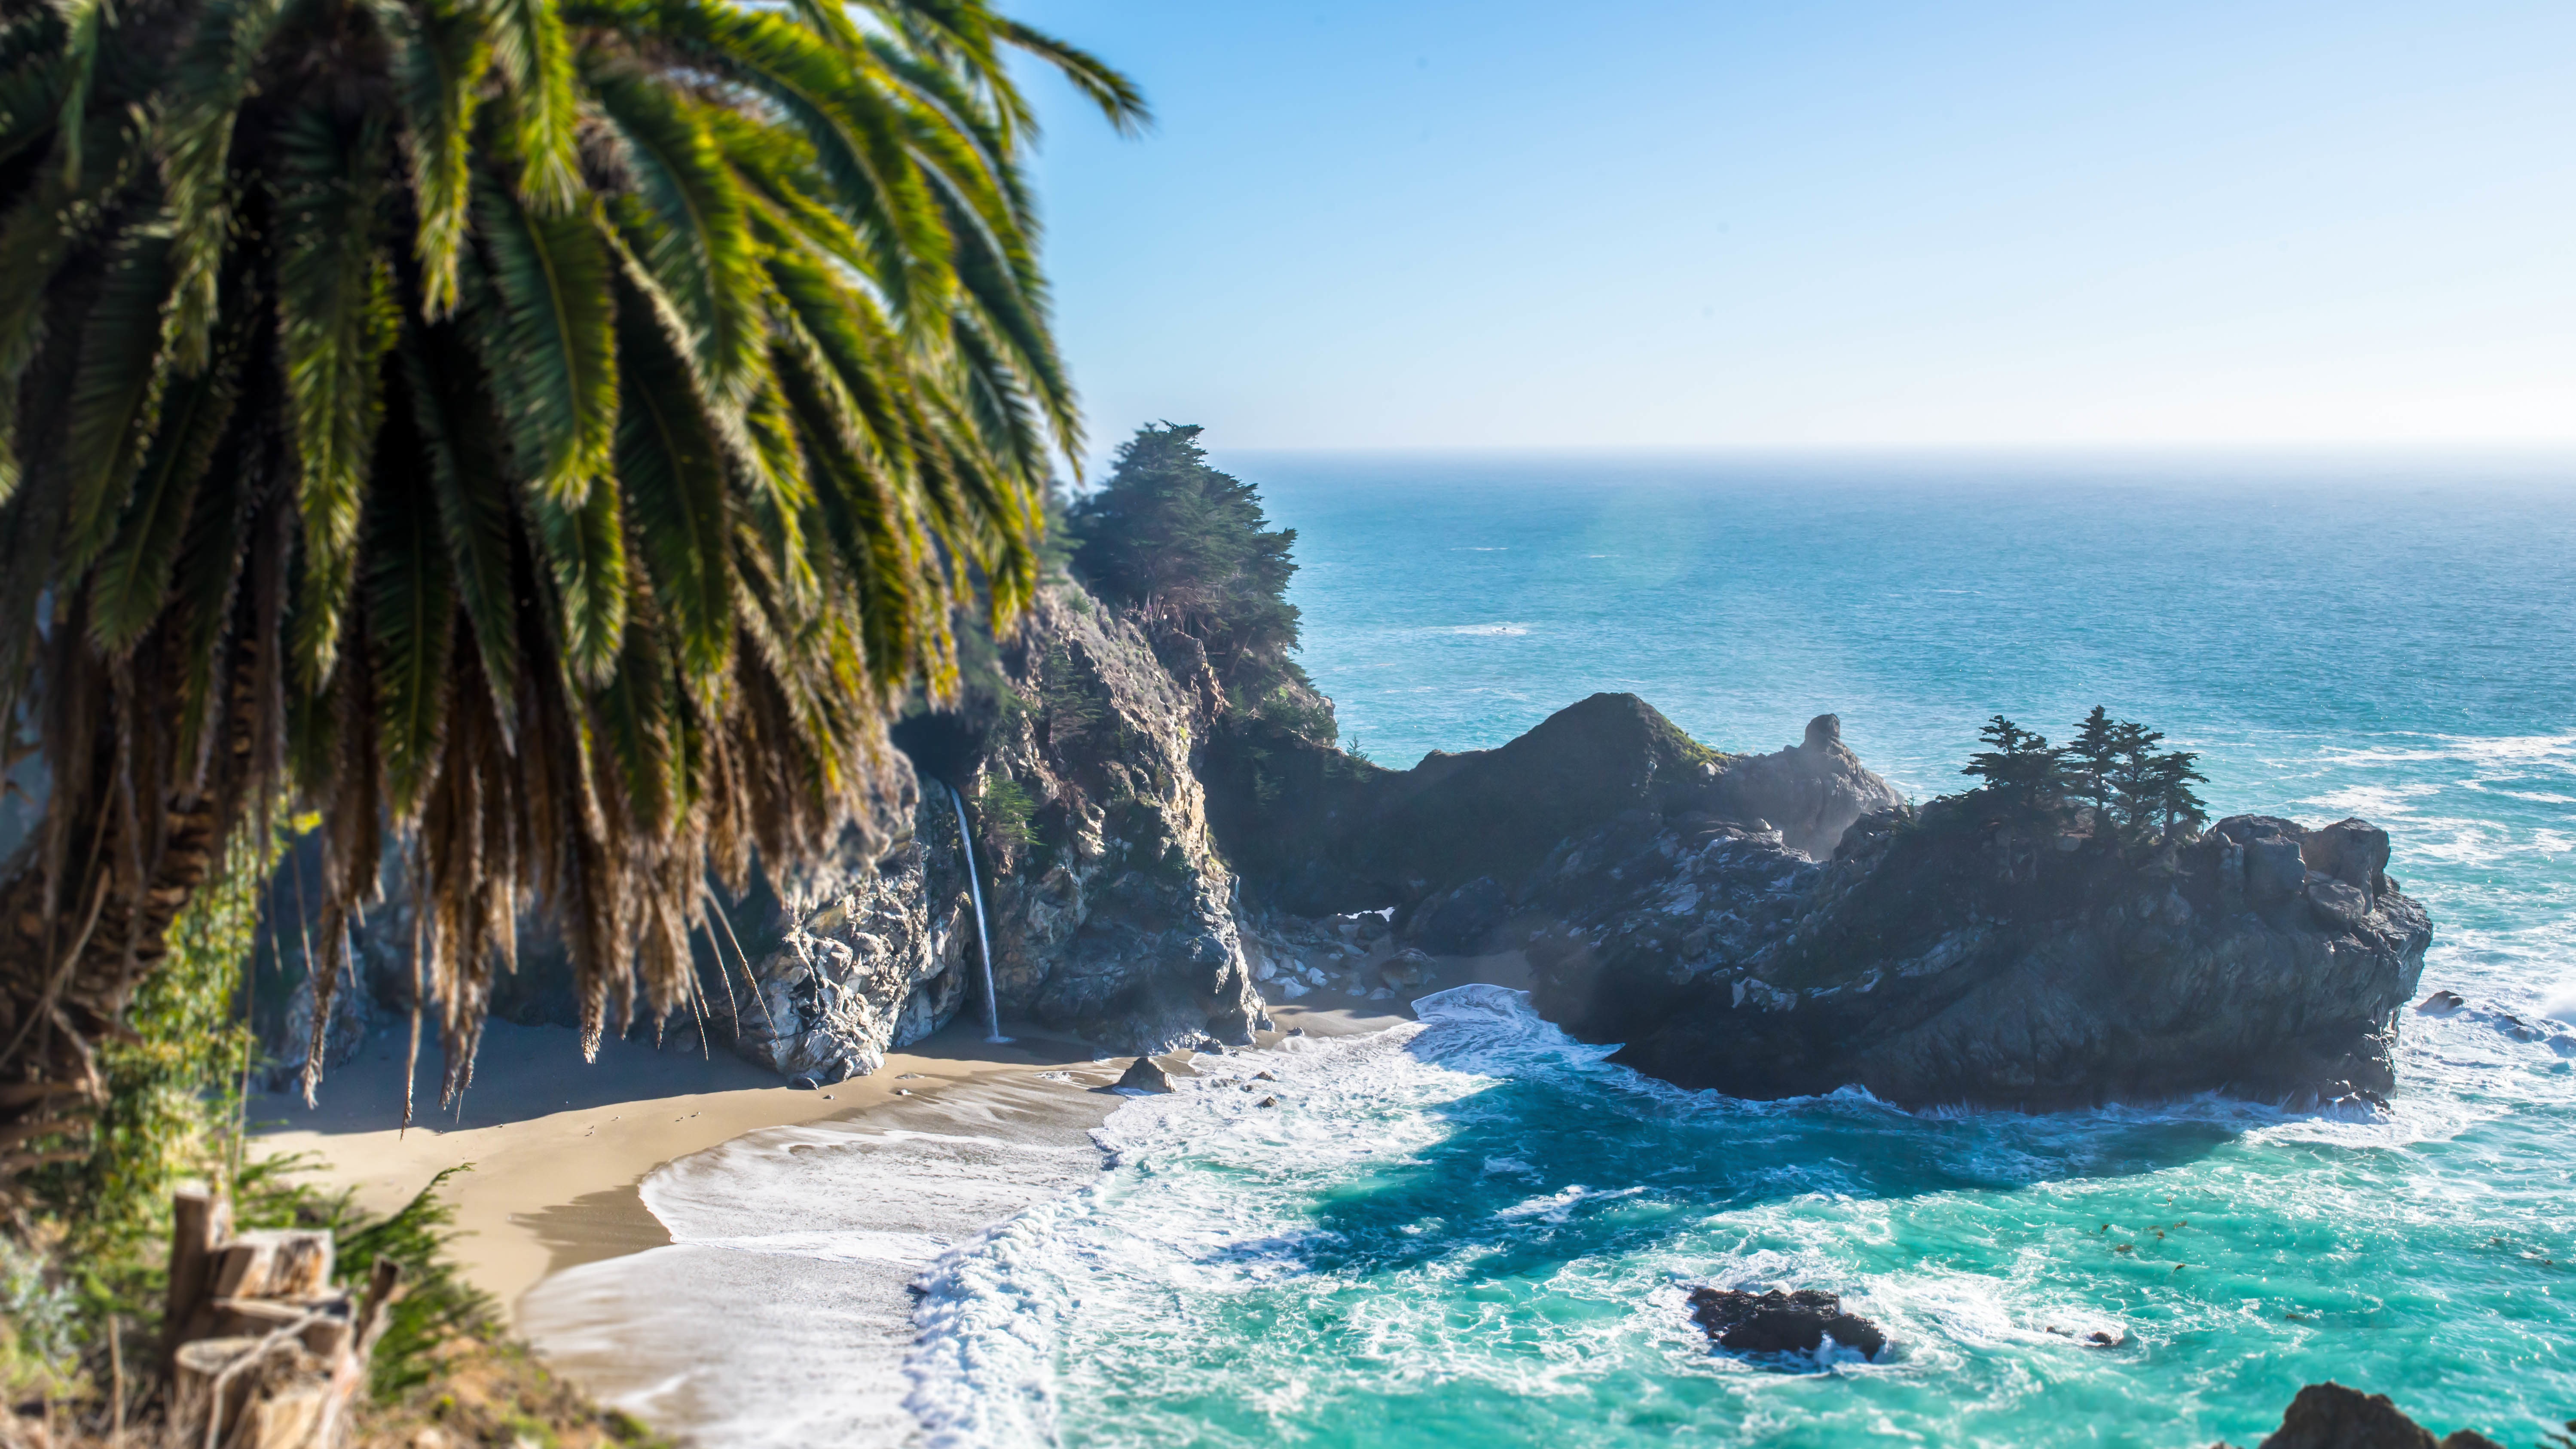
beach, sea, coast, water, nature, rock, ocean, sky, shore, wave, formation, cliff, cove, seascape, bay, blue, terrain, body of water, rocks, waves, cape, islet, landform, geographical feature